1540 Broadway

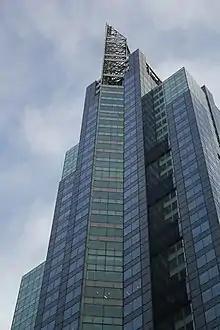
The "prow" of the building, as seen from Broadway. The prow is a trapezoidal glass structure that protrudes from the facade. There is a steel spire above it.

When 1540 Broadway was completed in 1990, it carried the address 175 West 45th Street. The building's completion coincided with the beginning of the early 1990s recession, when 14.5 percent of Manhattan office space was vacant. Furthermore, some of office space in the western section of Midtown had been developed in the 1980s, of which only half had been leased. Consequently, 1540 Broadway was completely empty. This was despite the fact that Cushman & Wakefield was marketing the building with a base rent of and free rent on the first four months of a lease. The mall also remained unopened in March 1990, even though it had been set to open at the beginning of that year. The building occupied a location directly on Times Square, making its emptiness prominent. The nearby 1585 Broadway and 750 Seventh Avenue, two skyscrapers completed around the same time, faced similar problems, but both were at least partially occupied. "Newsday" described the building as "one of the most prominent financial disasters in 1980s real estate speculation".